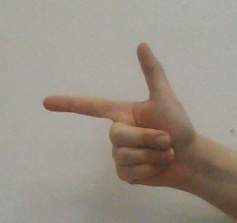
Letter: yaa